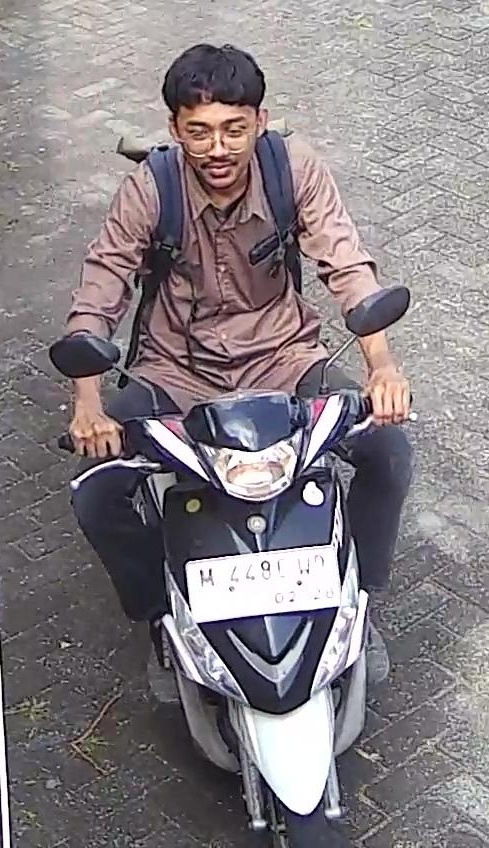
person-with-helmet: 0
person-without-helmet: 1